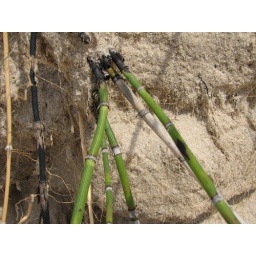
Strange plant in the sand